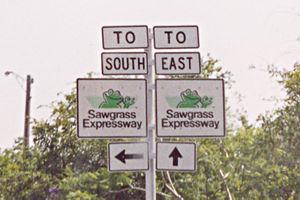
La Florida State Road 869 est une autoroute et un boulevard du réseau routier de la Floride. Elle possède une longue section autoroutière à péage, nommée la Sawgrass Expressway, et possède également une courte section à boulevard urbain à Deerfield Beach. Elle constitue une voie de contournement nord-ouest de la région du grand Fort Lauderdale. Elle mesure au total 35 kilomètres.